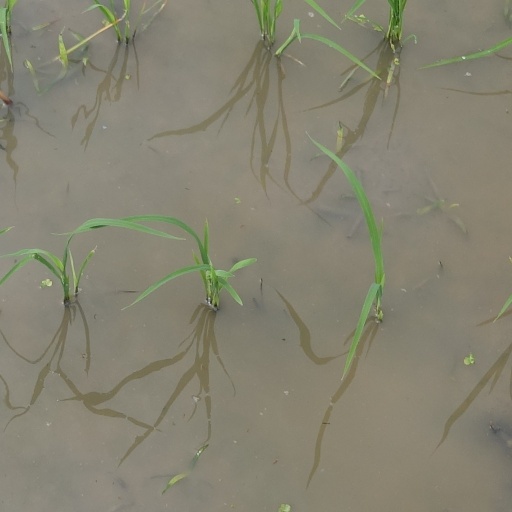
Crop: rice